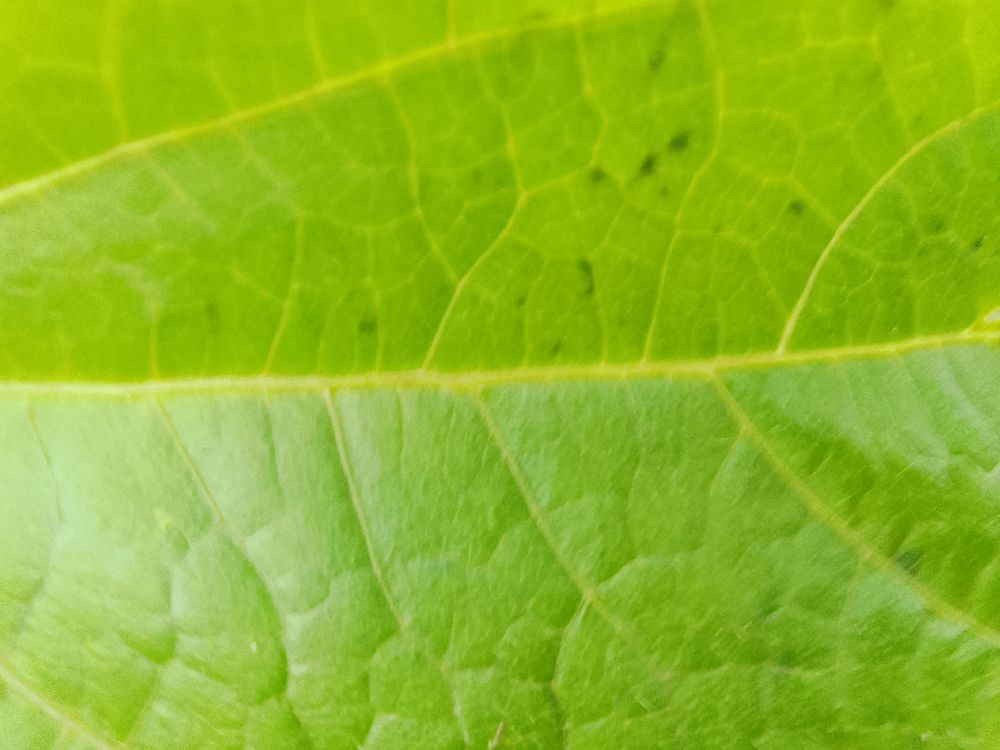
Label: healthy